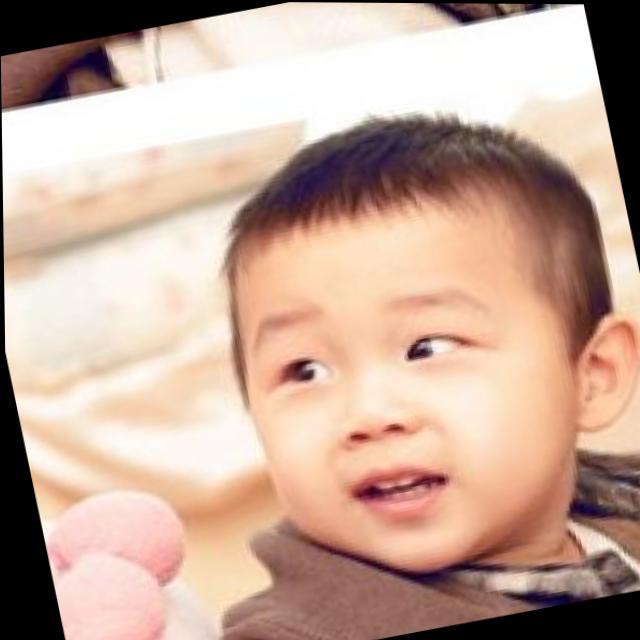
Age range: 0-12